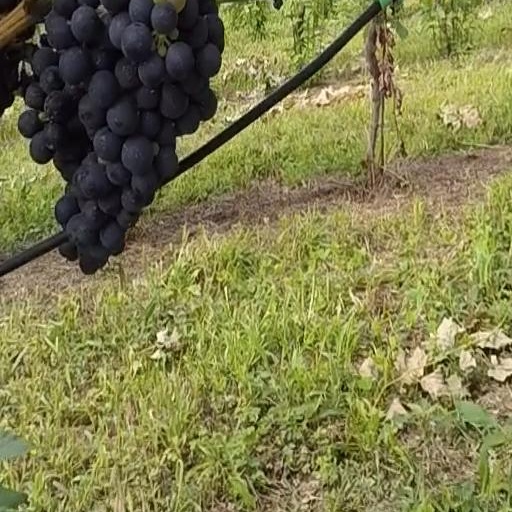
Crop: grape